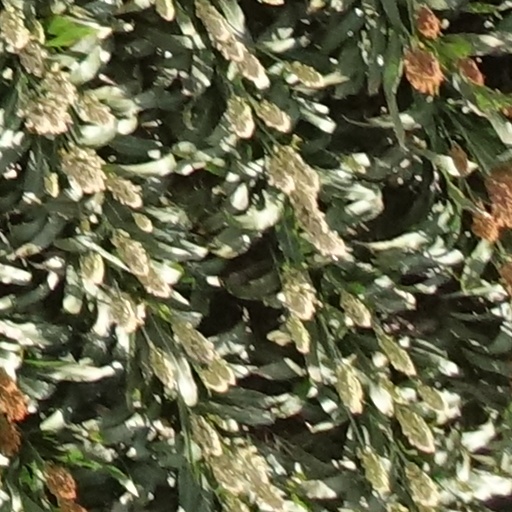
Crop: sorghum